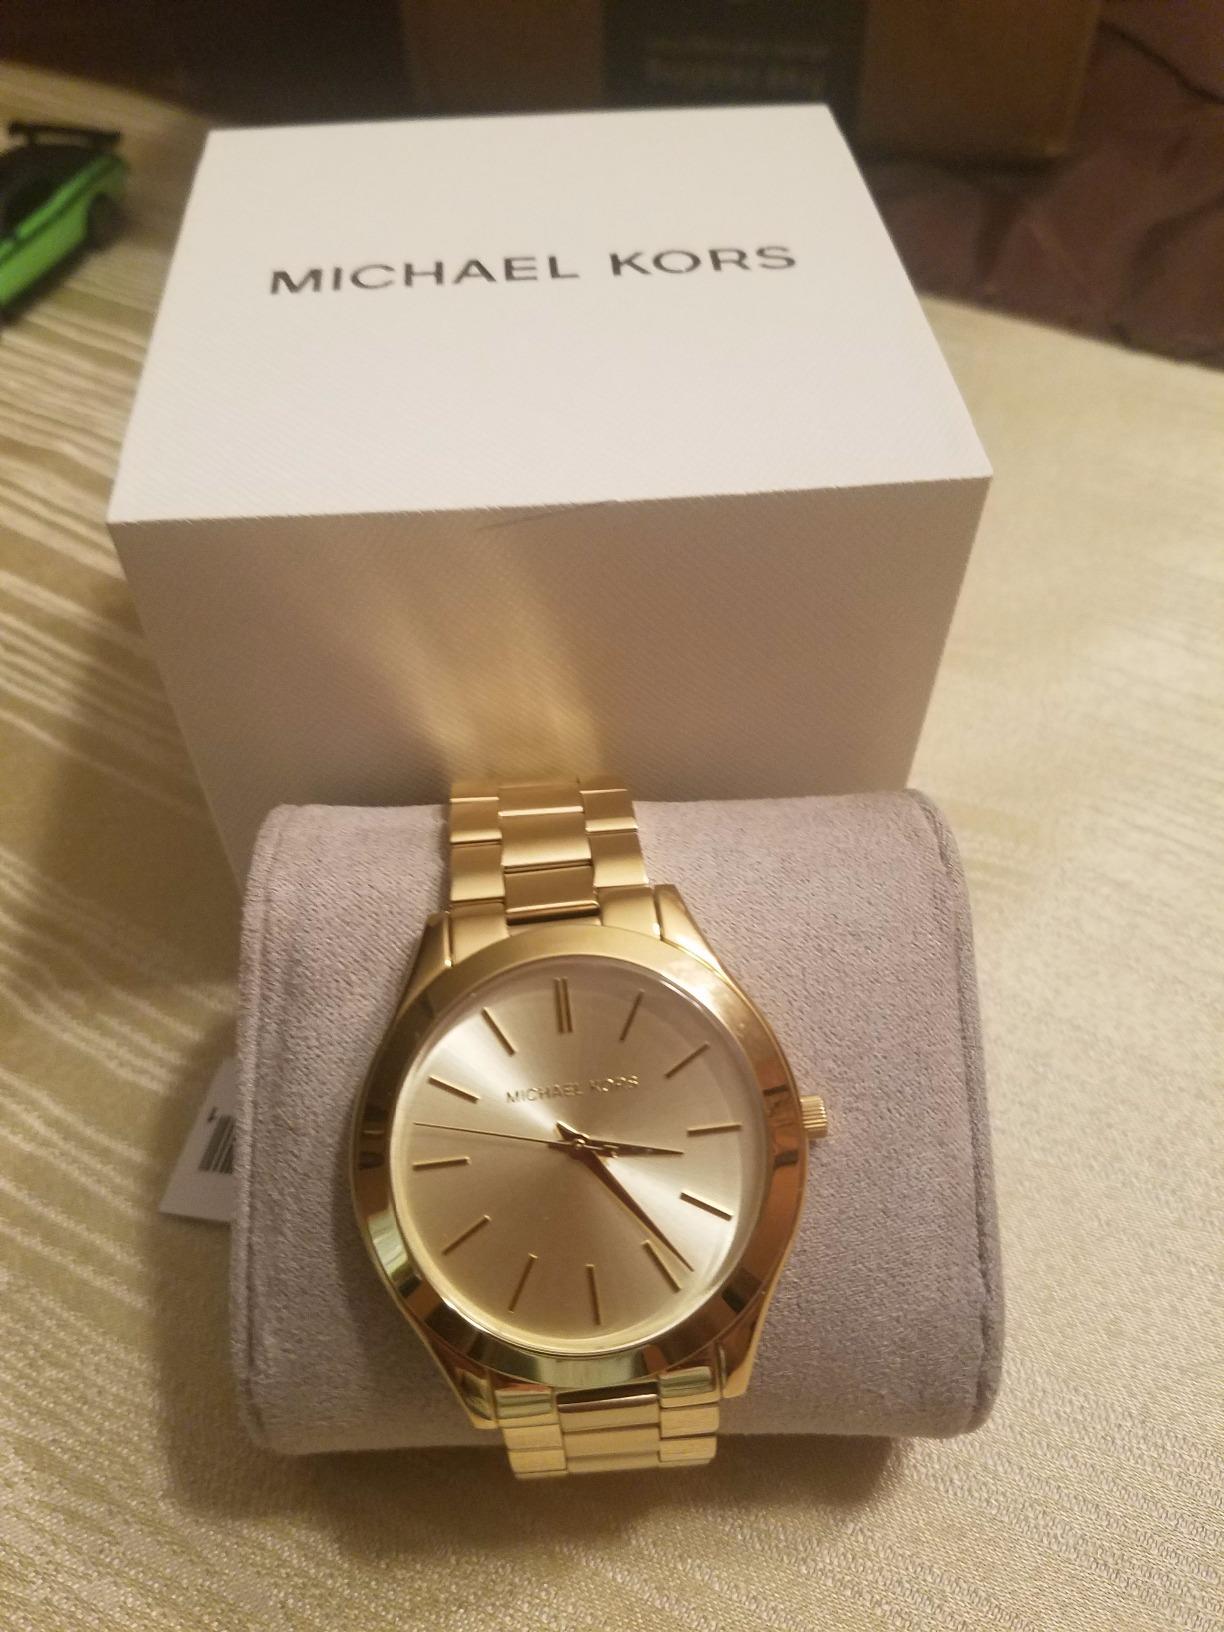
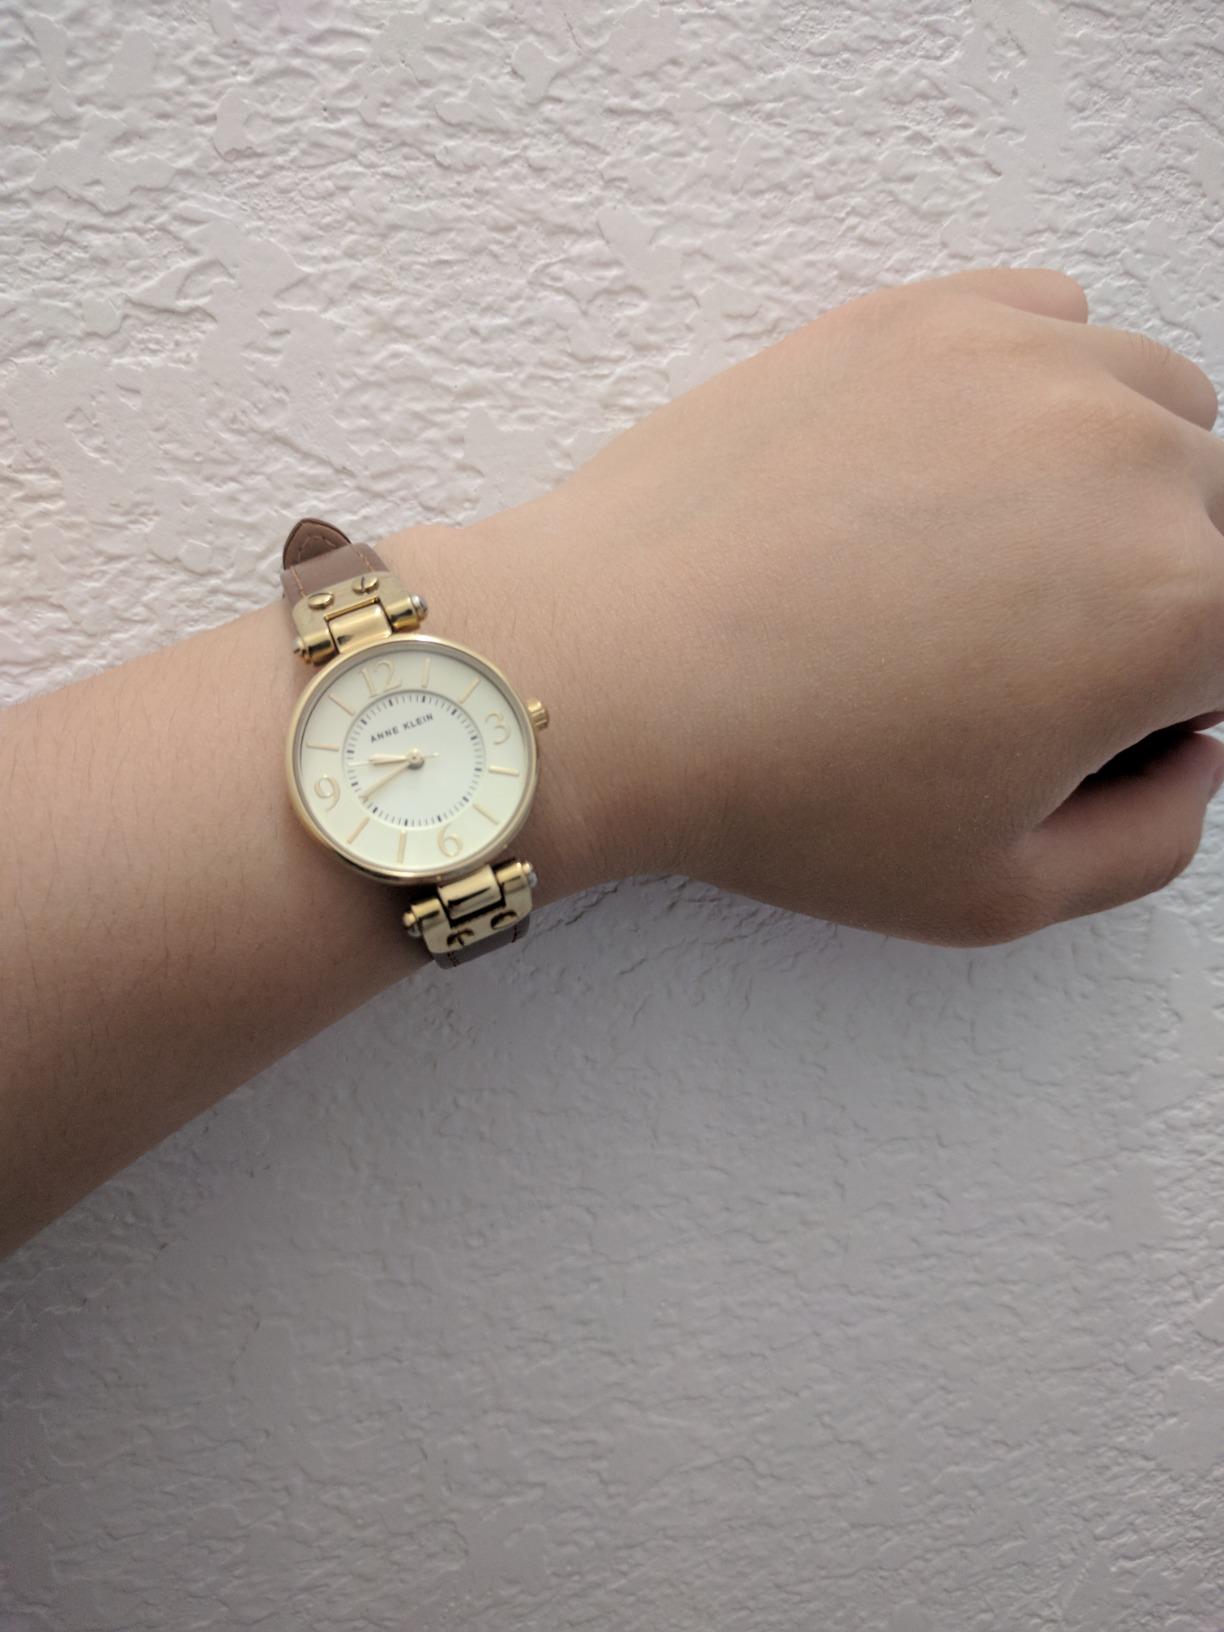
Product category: accessories_watch
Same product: no